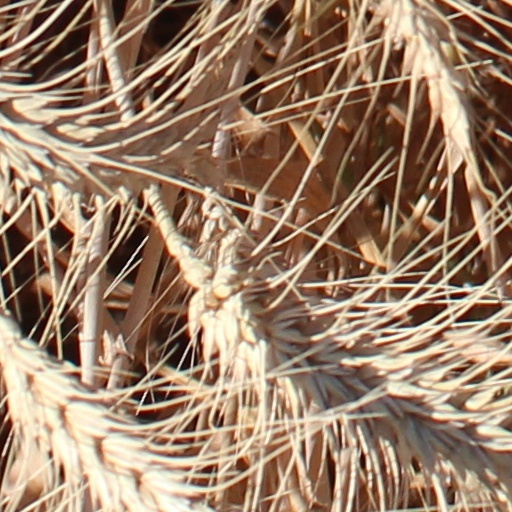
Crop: wheat